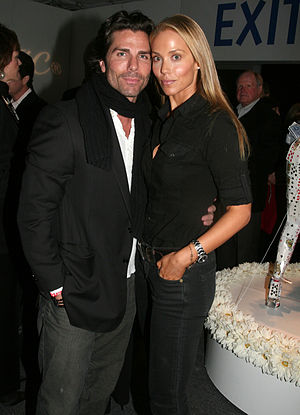
Elizabeth Berkley
Berkley med ægtefælle Greg Lauren i Los Angeles.
Elizabeth Berkley er en amerikanske skuespillerinde. Hendes mest bemærkelsesværdige roller var i tv-serien Saved by the Bell som Jessie Spano, og i Paul Verhoeven-filmen Showgirls som den eksotiske stripper Naomi Malone.